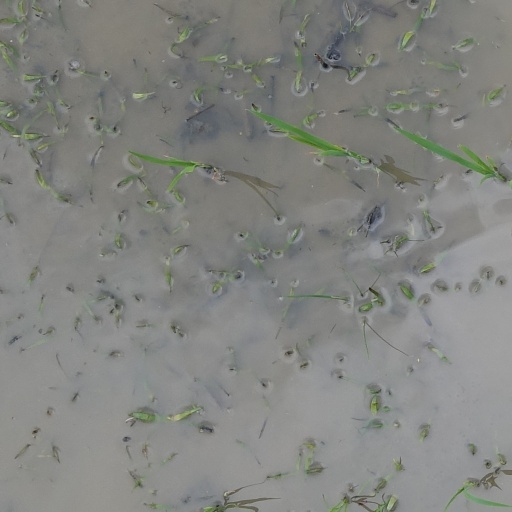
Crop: rice